Emperor Yuan of Han

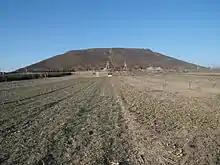
Weiling (渭陵), the tomb of Emperor Cheng, in Xianyang, Shaanxi

Emperor Yuan had two favourite concubines in addition to Empress Wang, Consort Fu and Consort Feng Yuan, each of whom bore him one son. Empress Wang apparently tried to maintain a cordial relationship with both, and she was largely successful, at least as far as Consort Feng was concerned. However, a struggle between Empress Wang and Consort Fu for their sons' heir status erupted.